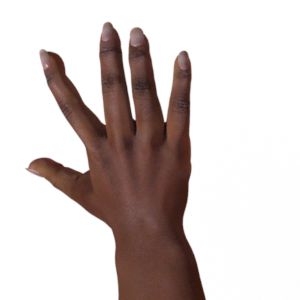
Label: paper